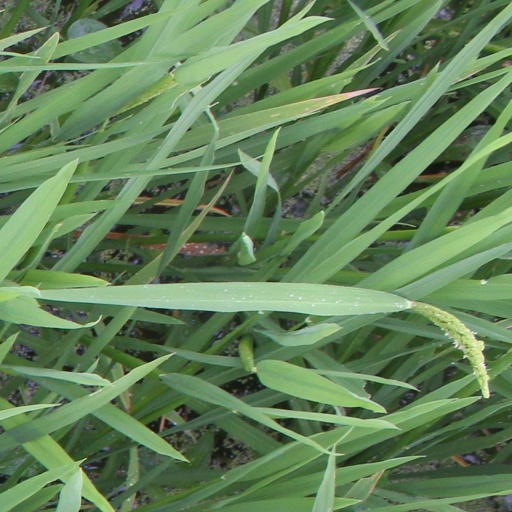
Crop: rice